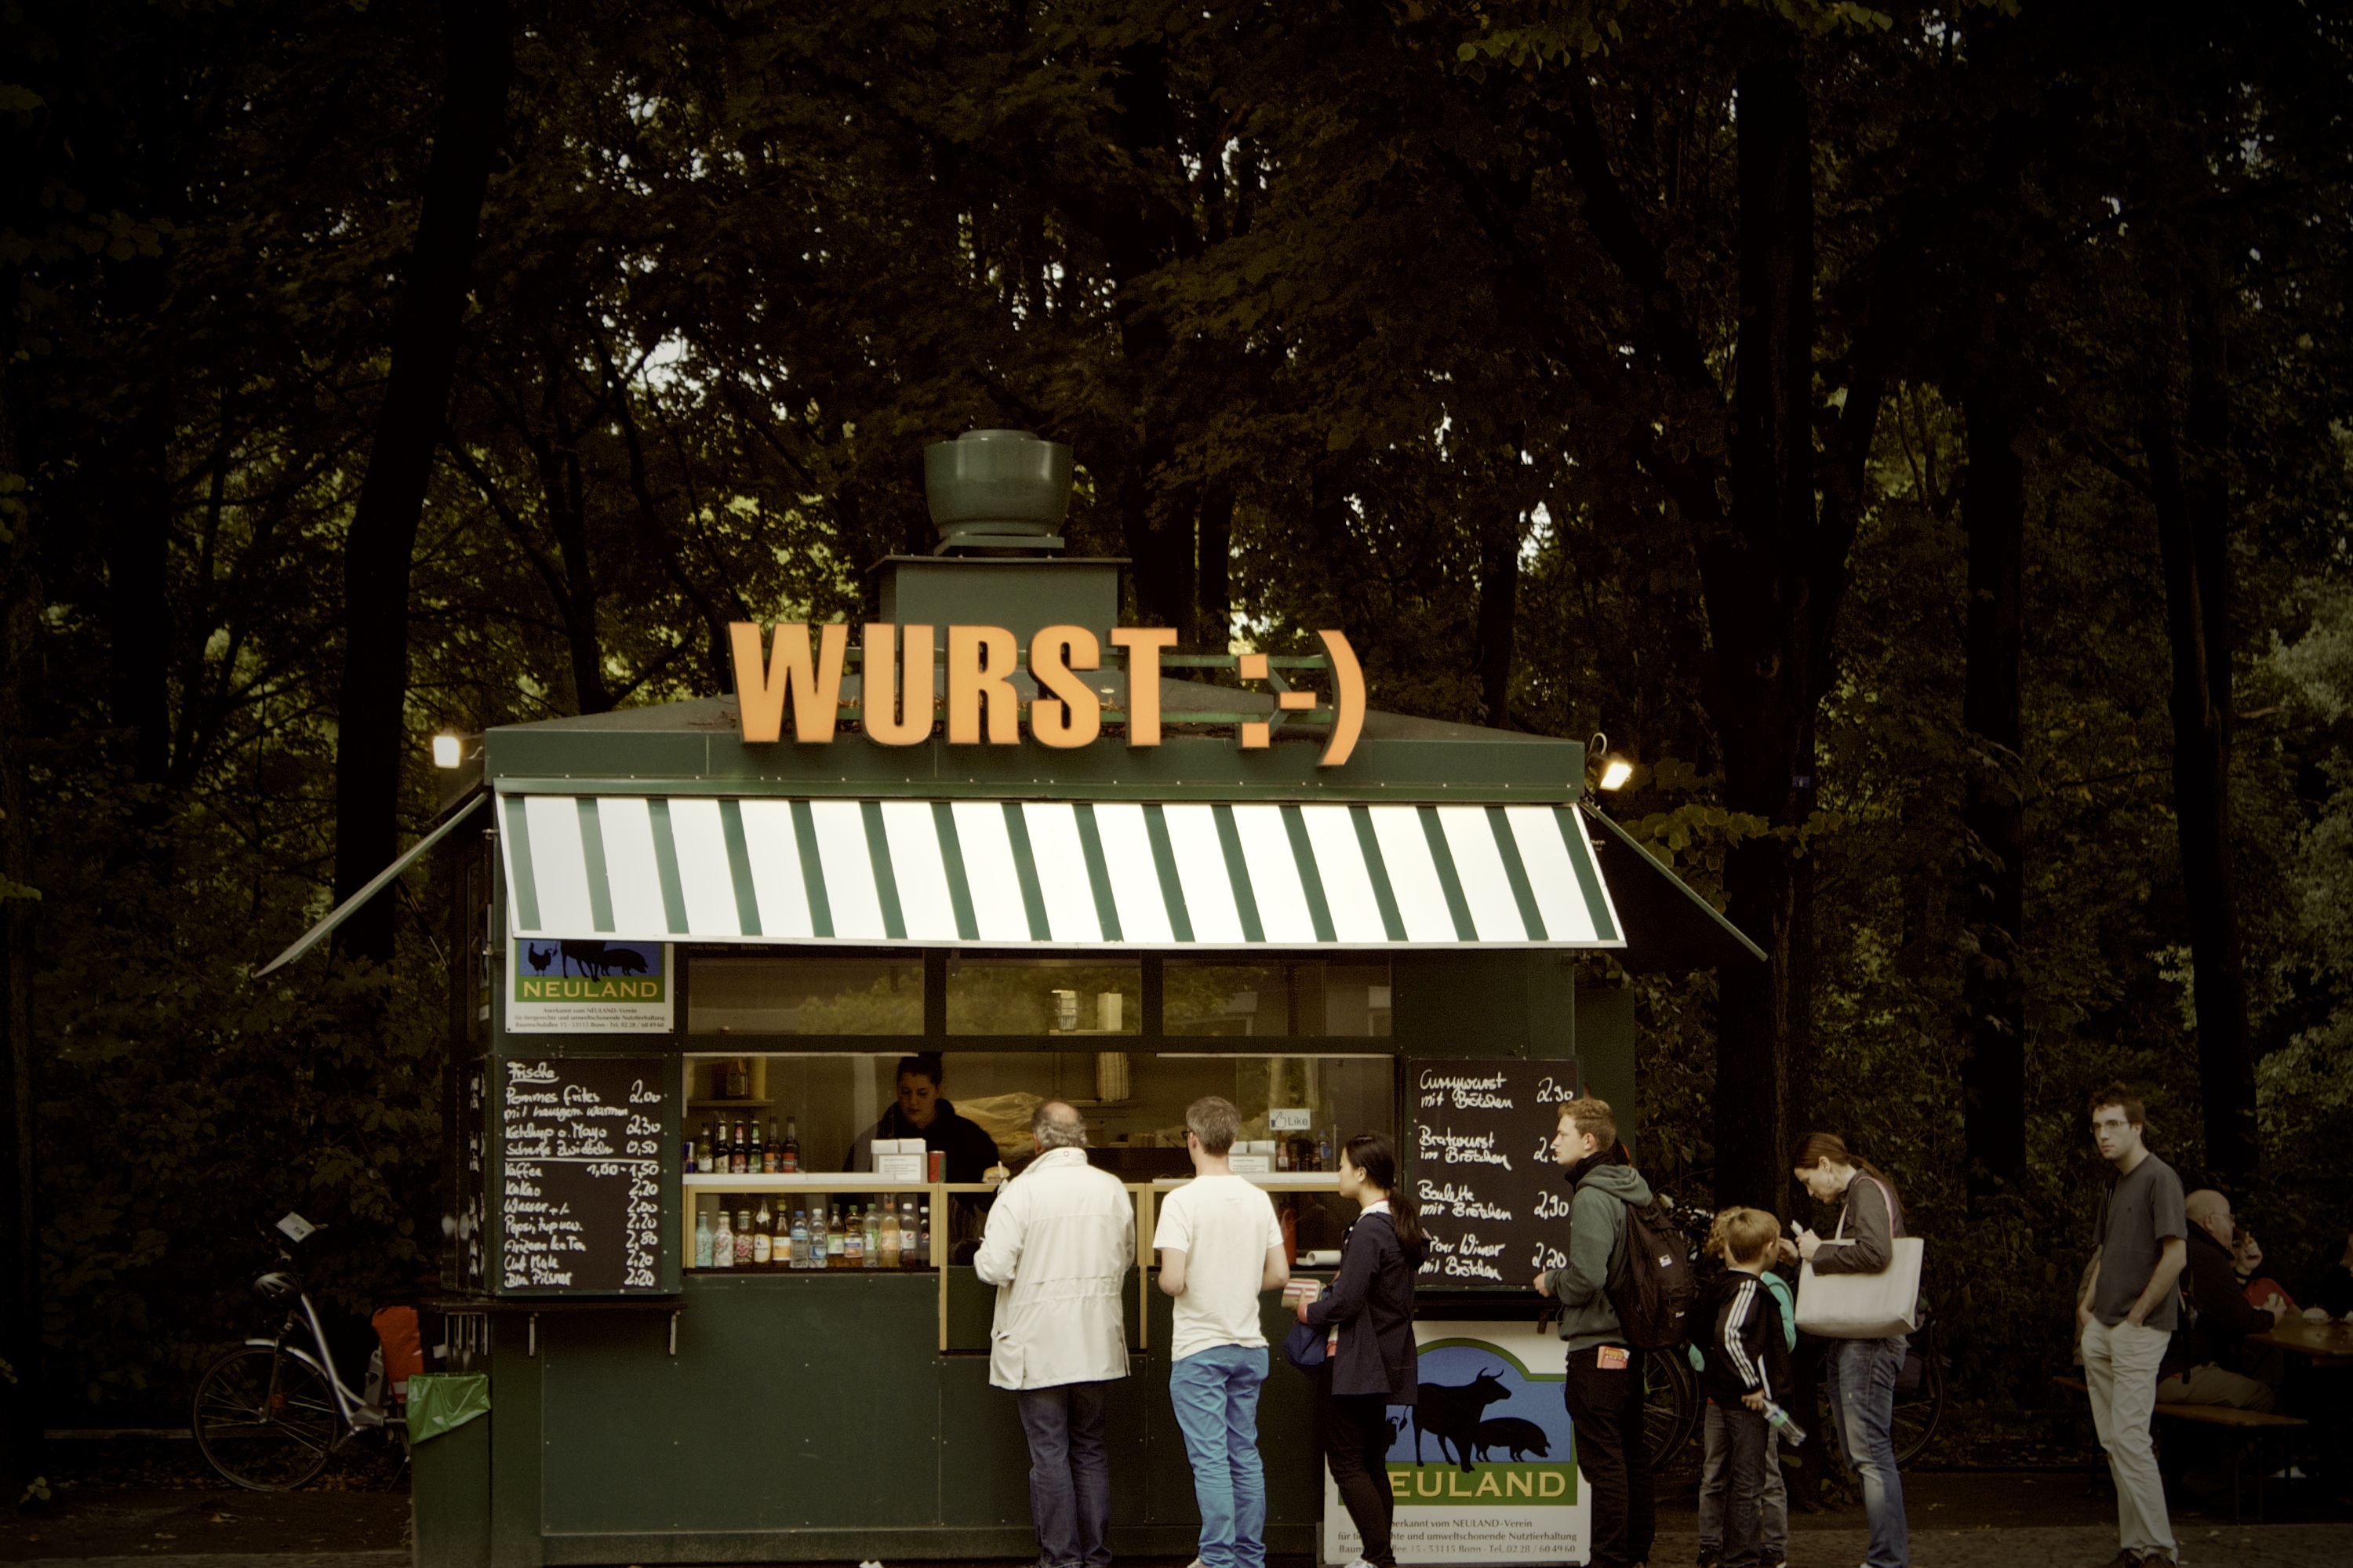
people, night, restaurant, menu, snack, fast food, lunch, sandwich, sausage, dinner, berlin, german, wurst, unhealthy, sausages, food stand, snack bar